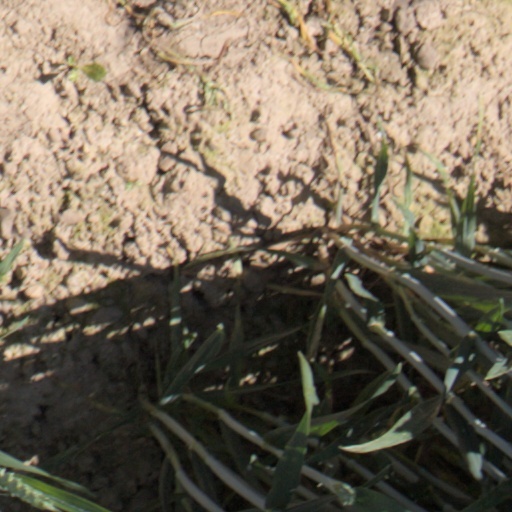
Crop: wheat